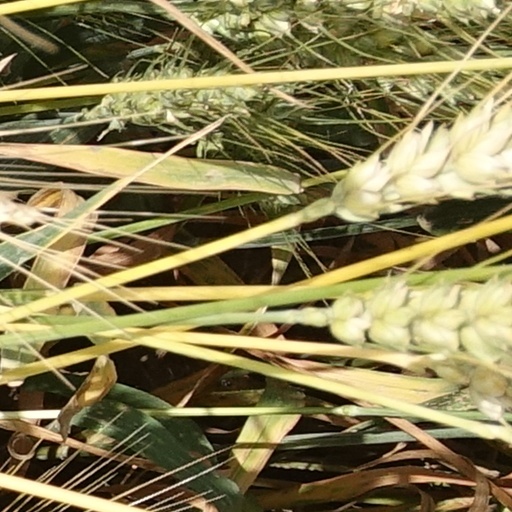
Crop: wheat